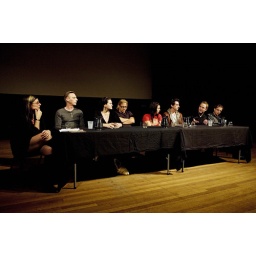
Destination Film Festival 2007. Photo by Prudence Upton. Please note: Bay 20 now has a black masonite floor covering